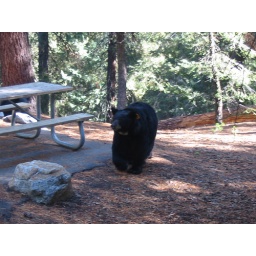
black bear in sequoia picnic area